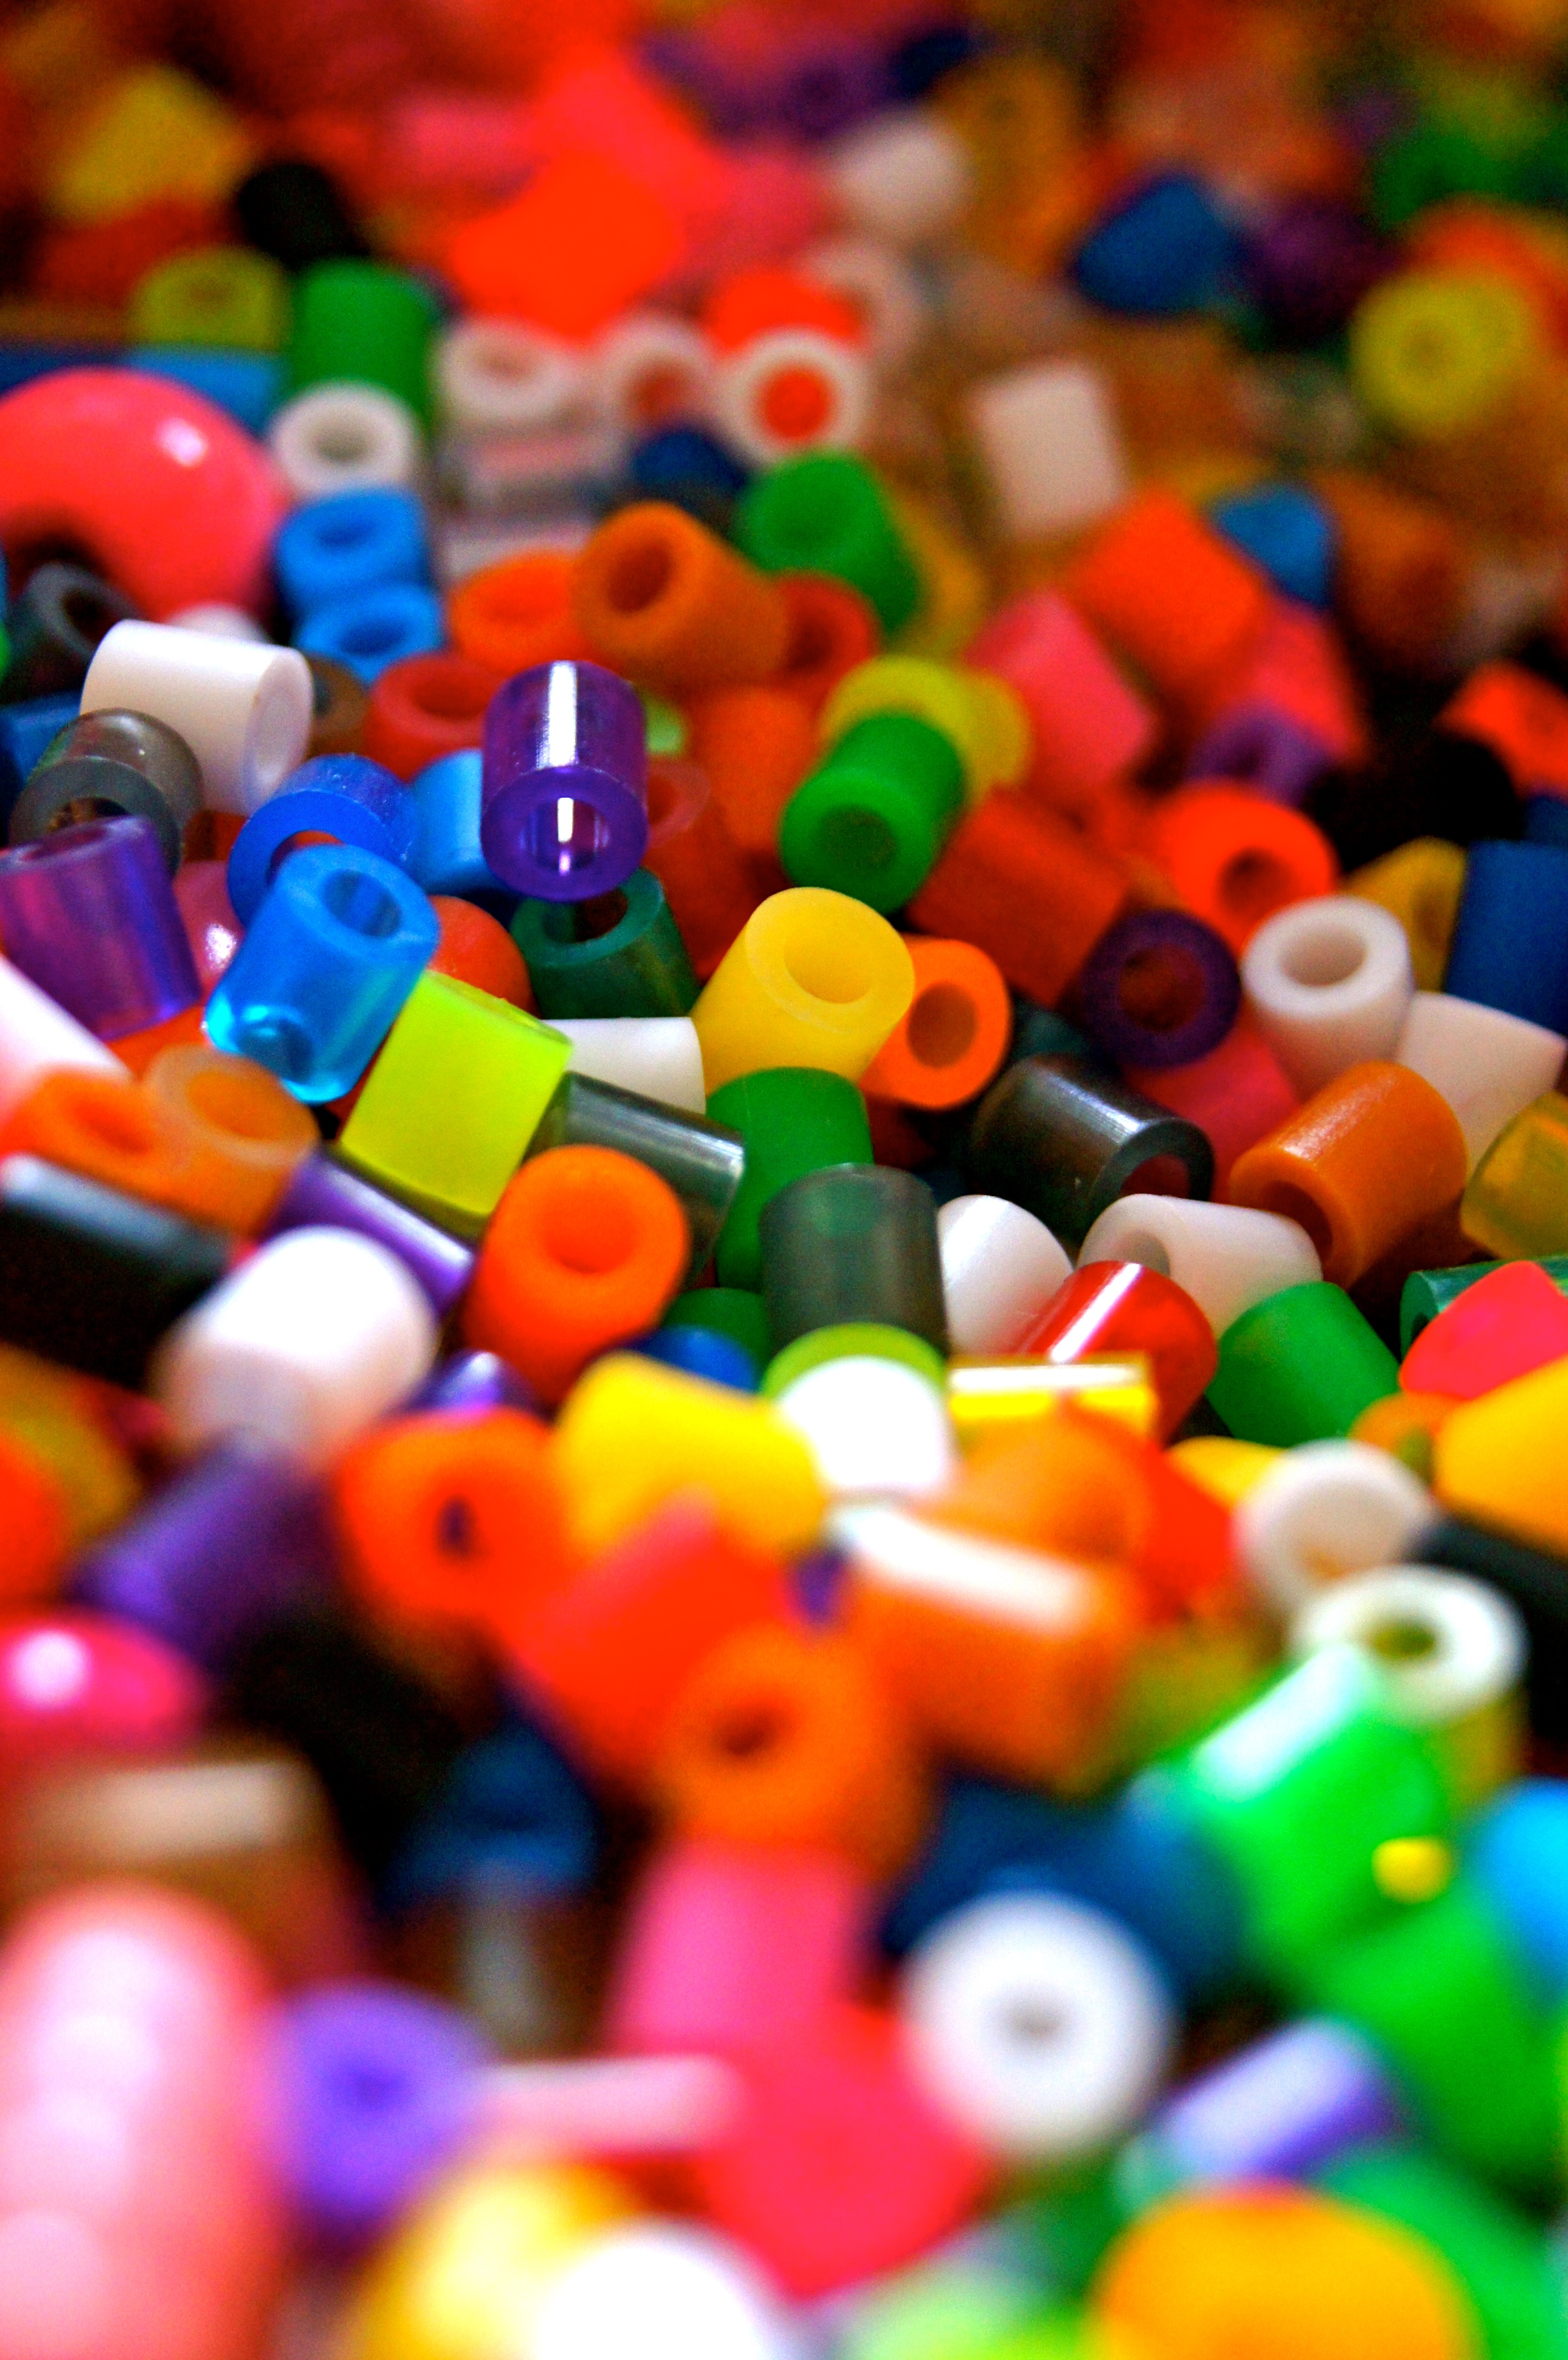
play, plastic, chain, food, color, child, colorful, yellow, toy, thread, close up, fun, chaos, mess, sweetness, beads, hobby, macro photography